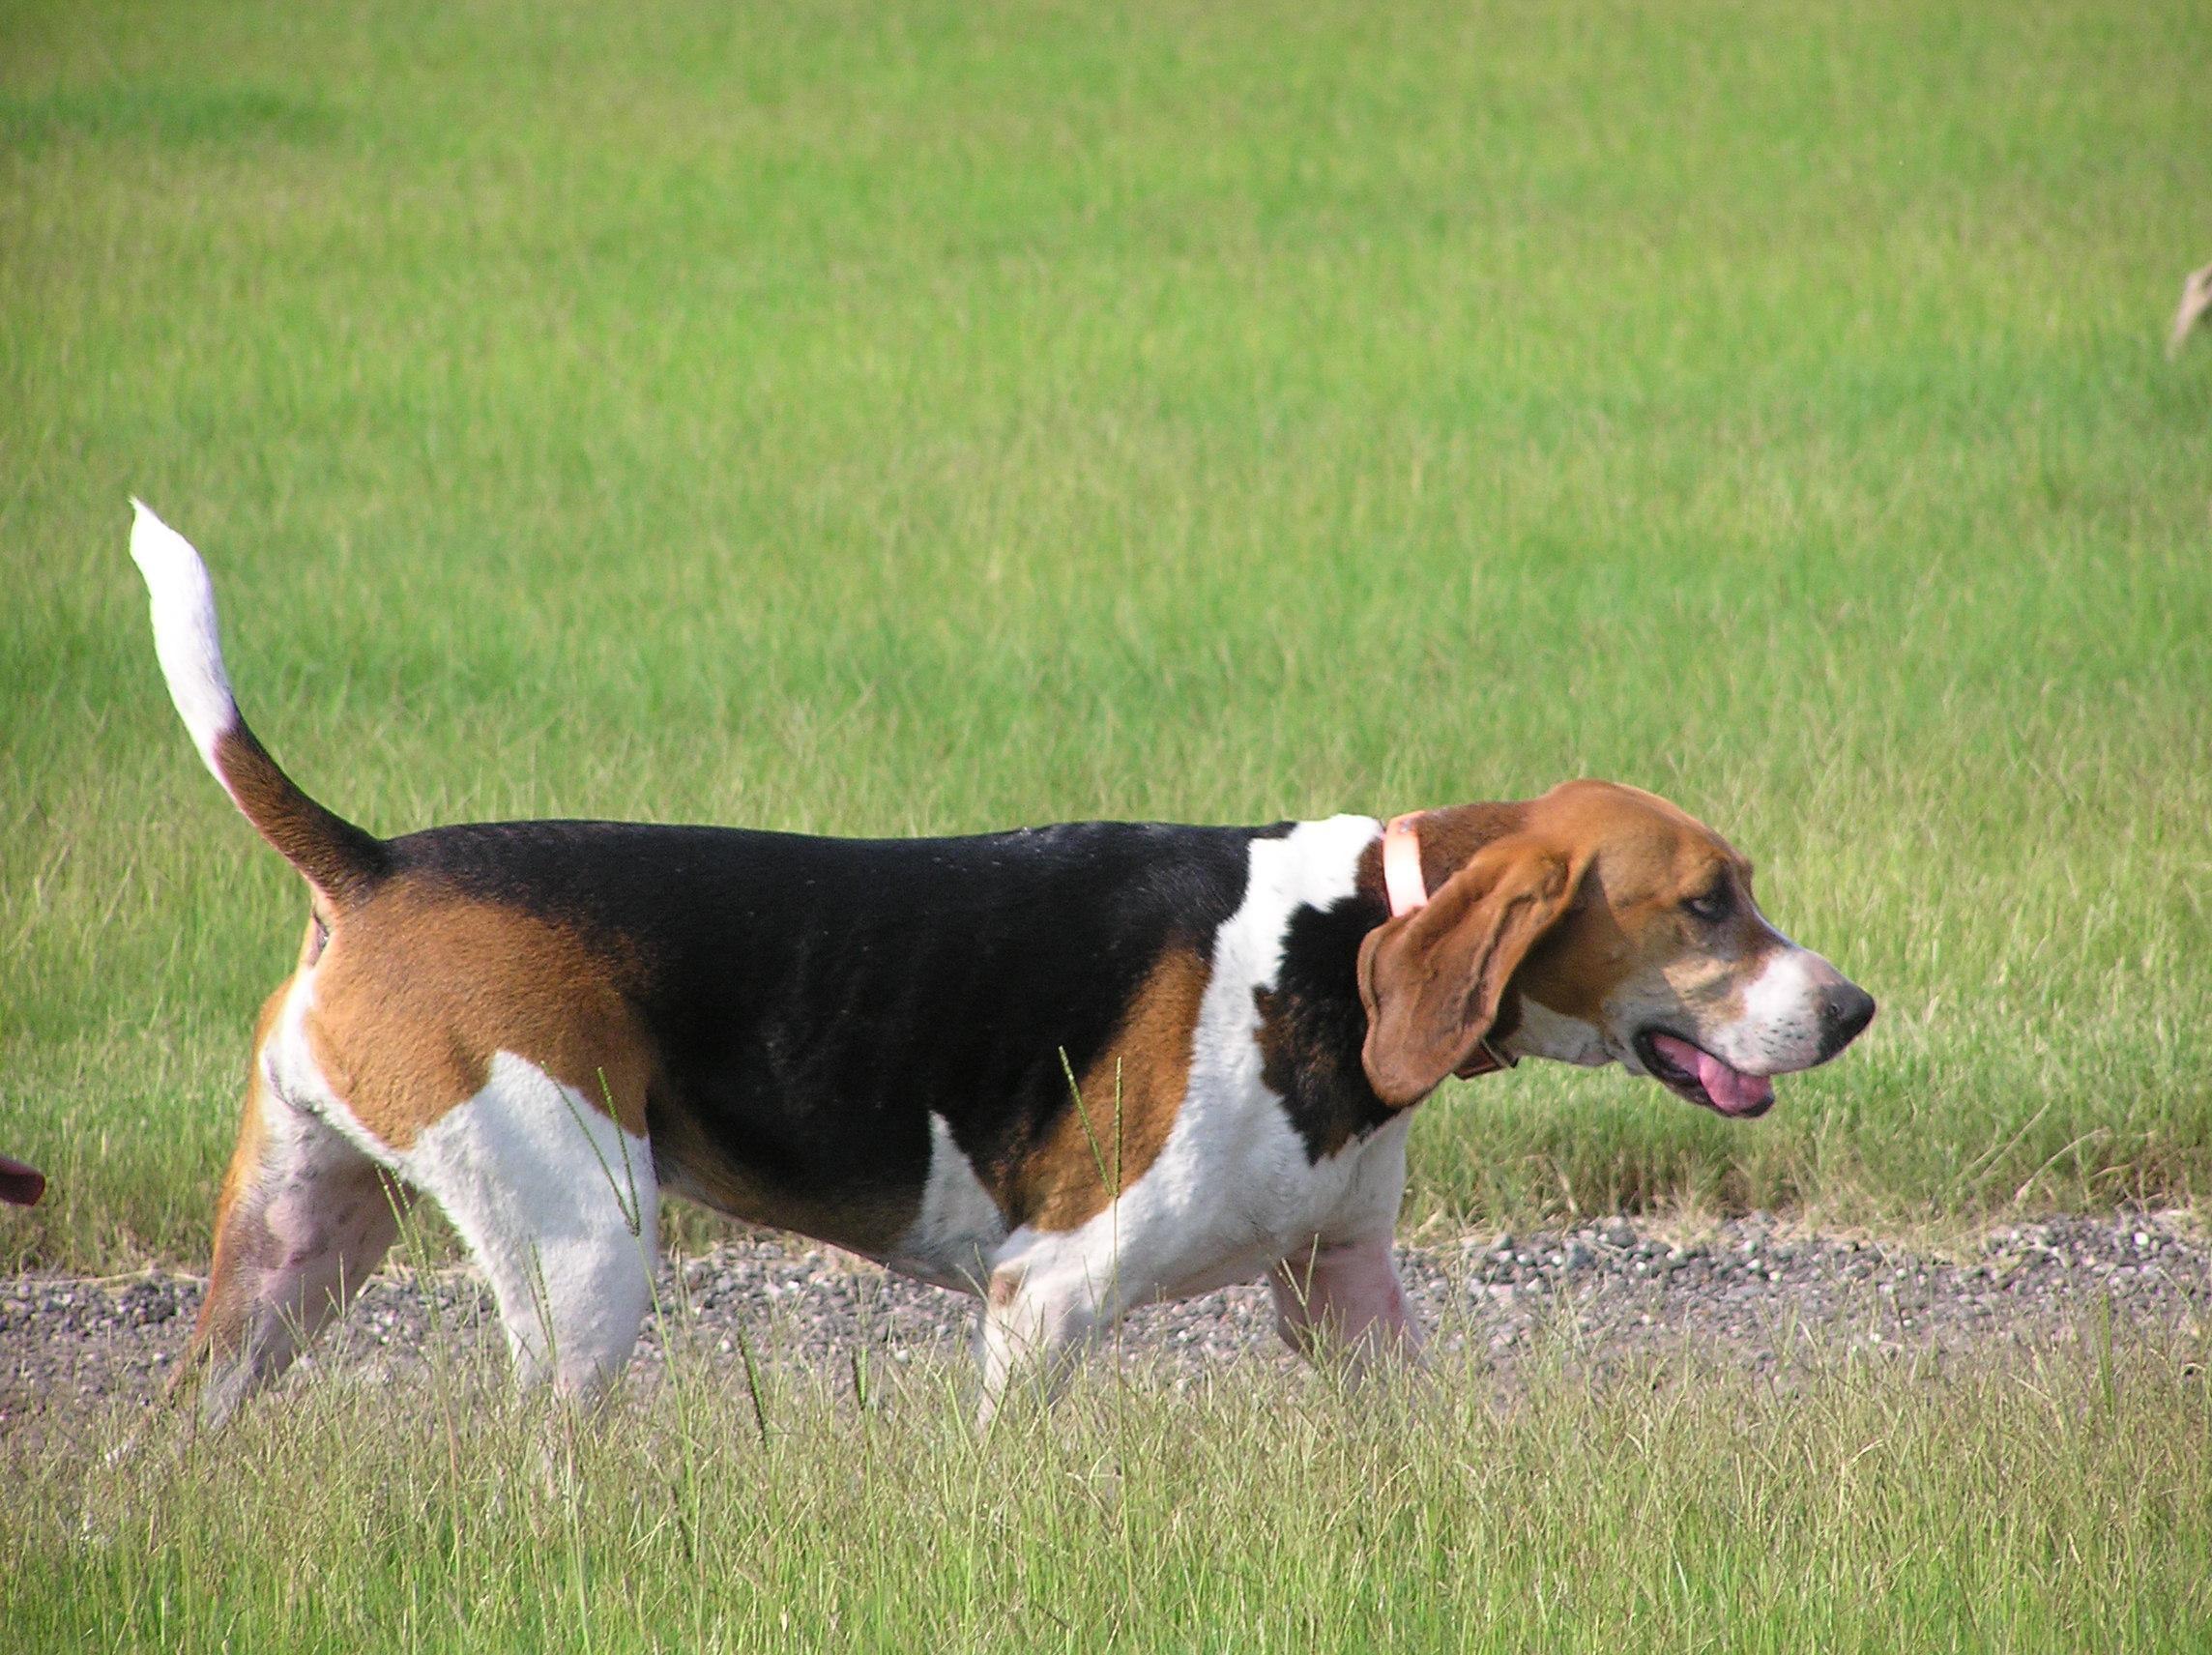
Walker_hound